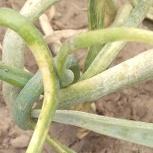
Crop: Onion
Condition: virosis-d